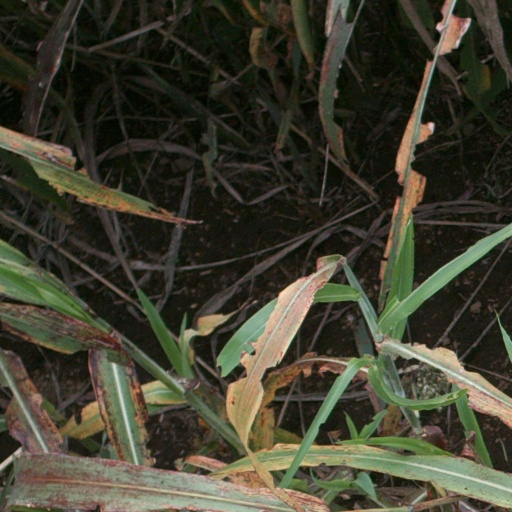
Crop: sorghum